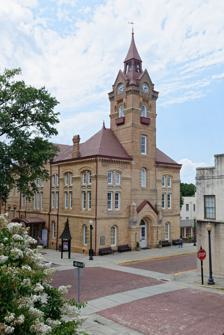
Building: Newberry Opera House
Country: United States of America
Year built: 1881
Theater in Newberry, South Carolina, United States United States historic place Newberry Opera House U.S. National Register of Historic Places Newberry Opera House Show map of South Carolina Show map of the United States Location Boyce and Nance Sts., Newberry, South Carolina Coordinates 34°16′28″N 81°37′15″W / 34.27453°N 81.62091°W / 34.27453; -81.62091 Area 0.8 acres (0.32 ha) Built 1882 (139 years ago) Architect G. L. Norrman Architectural style Gothic NRHP reference No. 69000171 Added to NRHP December 03, 1969 The Newberry Opera House , located in Newberry, South Carolina , is a fully restored historic building that is a live-performance space for popular artists, touring theatre companies, and local organizations. It is listed on the National Register of Historic Places in 1969. Designed in the French Gothic style , the first floor of the building was used by the town government for offices, a jail, and the fire company, which had one engine there.  The upper floor was designed as a theater and supporting spaces.  For years it attracted national touring companies, individual performers and a variety of theatre acts. It later was adapted also for use as a movie theater, but showed its last movie in 1952. It was restored beginning in 1998, in a project that included an addition to enable its use for full theatrical productions. History The building was designed in the French Gothic style as both a place of entertainment and as a seat of government for the city. The building, completed in 1881 and dedicated in 1882, had a clock tower 130 feet (40 m) topped with a garfish weather vane. The original design called for the first floor to house the fire engine room, town council chambers, a clerk's office, a police officer, and three jail cells. The second floor contained a hall with 426 seats, 53 by 52 feet (16 m) in size.  Also on this floor were a ticket office, a "green room", a cloakroom, and three dressing rooms. Drop curtains and seven scenes or sets for the stage were available. One scene, a landscape, survived to the late 20th century. The Opera House quickly became known as "the entertainment center of the Midlands". Touring companies of New York City plays , minstrel and variety shows , famed vocalists and lecturers, magicians and mind readers, novelty acts and boxing exhibitions all were featured there. It was used not only by professional performers, but also by the community for meetings, dances, college commencement exercises, and musicals. Notable artists, such as Edwin Booth , John Barrymore and his family, and Tallulah Bankhead are known to have performed there. The first film shown there was The Birth of a Nation (1915), a silent movie , and others followed.  The early Edison " Talkies ," using a phonograph record for sound, were introduced in the 1920s. Slowly, movies replaced the stage shows.  In the 1920s, the Opera House was remodeled as a movie theater. In 1952, after the showing of The Outlaw , the Opera House was closed as a movie theater.  During the movie era, the original horseshoe-shaped balcony was reduced in size, this restricted seating across the back of the auditorium to blacks only; the state had racial segregation in facilities. The city added an outdoor open stairway which they required blacks to use for entry. Since the mid-1960s, such public facilities have been integrated. By 1959, there was talk about tearing the building down, but the hall was still used for community purposes, and the city used the first floor. In 1969, the Newberry Historical Society promoted the preservation of the Opera House, as did several other community groups. In 1970, the building was placed on the National Register of Historic Places . After the City of Newberry vacated the building in the mid 1990s, the Newberry Opera House Foundation was established to assess restoration.  Recognizing the lack of performance spaces in the Midlands, it consulted with experts about a proposed project.  Since proceeding with a restoration plan, it has managed fundraising and operations of the facility, which it leases from the city. The exterior restoration and window replacement was completed in 1994, and the interior renovation began in 1996. It included restoration of the horseshoe-shaped balcony.  An additional 10,000 square feet (930 m 2 ) was added to the original building in order to create a full theatrical production facility: a new loading dock, an elevator, a second stage for rehearsal, and dressing rooms. The total cost of the renovation was approximately $5.5 million.  Architects for the renovation and addition were Craig Gaulden Davis of Greenville, South Carolina. A variety of theatrical touring companies and live-performance artists from Willie Nelson to Michael Bolton , the Newberry Ballet Guild, South Carolina Opera Company and Asheville Lyric Opera have all performed there, keeping the hall busy. It has a maximum capacity of 426. It is also used for performances by Newberry College and other community institutions. South Carolinians Marshall Tucker Band (from Spartanburg) (in '18), Edwin McCain (from Greenville), Josh Turner , Maurice Williams and the Zodiacs , and Chubby Checker have all performed at the Newberry Opera House in the 2010s. The Oak Ridge Boys (from Tennessee) performed there in '77, Kyuss with QOTSA's Josh Homme in '94, Glen Campbell in '99, Joan Baez performed there in '00, and the Beach Boys played there in 2000. Christopher Cross played there in '10, Ricky Skaggs in '11, BJ Thomas in '11, Glenn Miller Orchestra in '12, Starship in '12, Janis Ian and Tom Paxton in 2012, Olivia Newton-John in '12, Travis Tritt (from Georgia) in '12, Willie Nelson in '13, The Charlie Daniels Band (from North Carolina) in '13, John Anderson (from Orlando) in '13, Eddie Money in '13, Michael Bolton in '14, Tommy Emmanuel in '14, Art Garfunkel in '14, Mary Chapin Carpenter in '14, Kansas in '15, Arlo Guthrie in '16, Graham Nash in '16, Los Lonely Boys in '16; Puddle of Mudd with Tantric and Saliva (from Memphis, in 2018) have also performed at the Opera House in the 2010s. In 2019, it hosted 90s bands Fastball from Austin, and Everclear , and Blue Öyster Cult . https://www.setlist.fm/search?page=8&query=Newberry+Opera+House See also National Register of Historic Places listings in Newberry County, South Carolina References